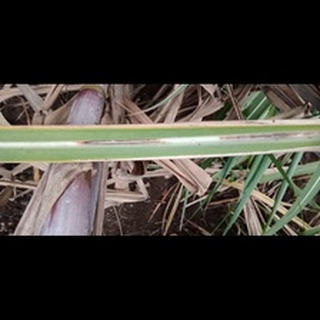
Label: sugarcane_red_rot